Latin Church

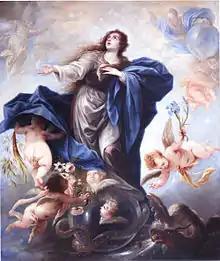
"Inmaculada Concepción" by Juan Antonio de Frías y Escalante

Some Catholic saints and theologians have had sometimes conflicting ideas about purgatory beyond those adopted by the Catholic Church, reflecting or contributing to the popular image, which includes the notions of purification by actual fire, in a determined place and for a precise length of time. Paul J. Griffiths notes: "Recent Catholic thought on purgatory typically preserves the essentials of the basic doctrine while also offering second-hand speculative interpretations of these elements." Thus Joseph Ratzinger wrote: "Purgatory is not, as Tertullian thought, some kind of supra-worldly concentration camp where man is forced to undergo punishment in a more or less arbitrary fashion. Rather it is the inwardly necessary process of transformation in which a person becomes capable of Christ, capable of God, and thus capable of unity with the whole communion of saints."